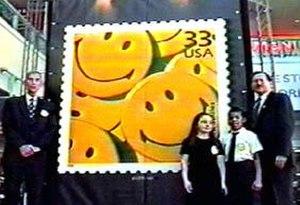
Harvey Ball est un militaire et graphiste américain, né le 10 juillet 1921 à Worcester et mort dans la même ville le 12 avril 2001.